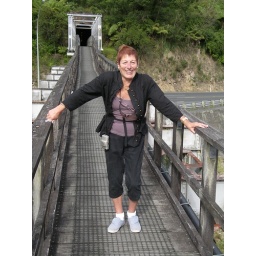
Very unhappy on a bridge over the river and road.